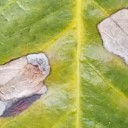
Label: Miner